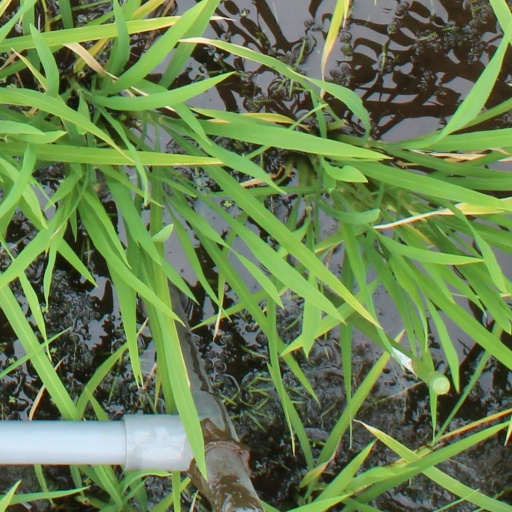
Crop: rice